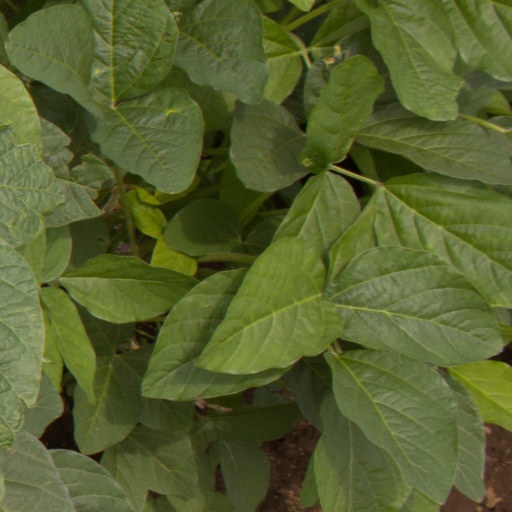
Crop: soybean